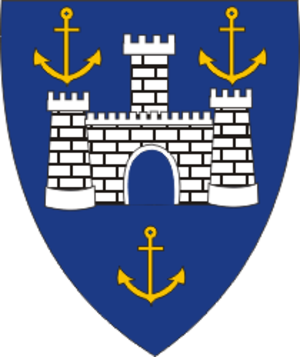
L'île de Wight est une île de la Manche, séparée du littoral anglais par le Solent, un détroit d'une largeur variant de 1,3 km à 4,9 km. Autorité unitaire du Royaume-Uni dont la capitale administrative est Newport, elle a une histoire riche marquée par une brève indépendance au XVᵉ siècle.